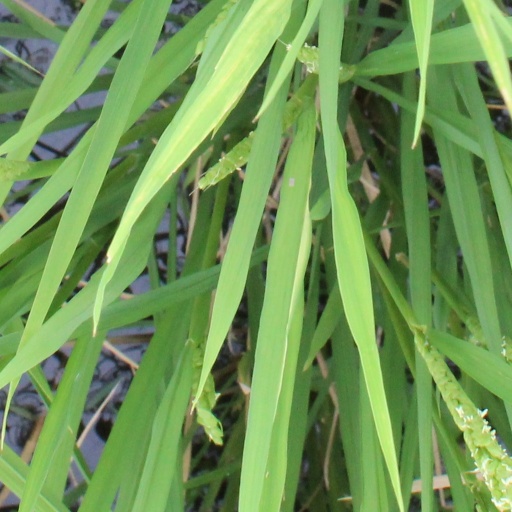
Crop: rice